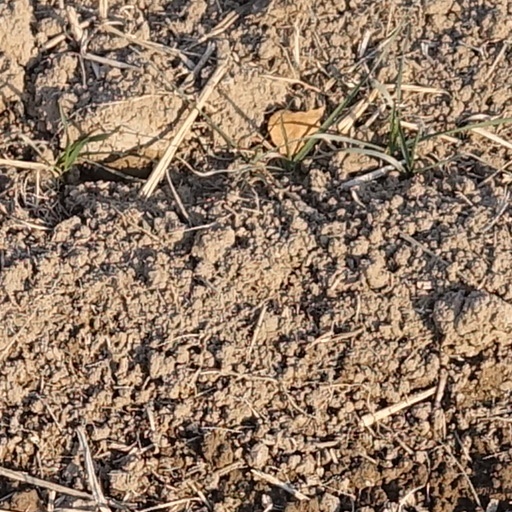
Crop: wheat